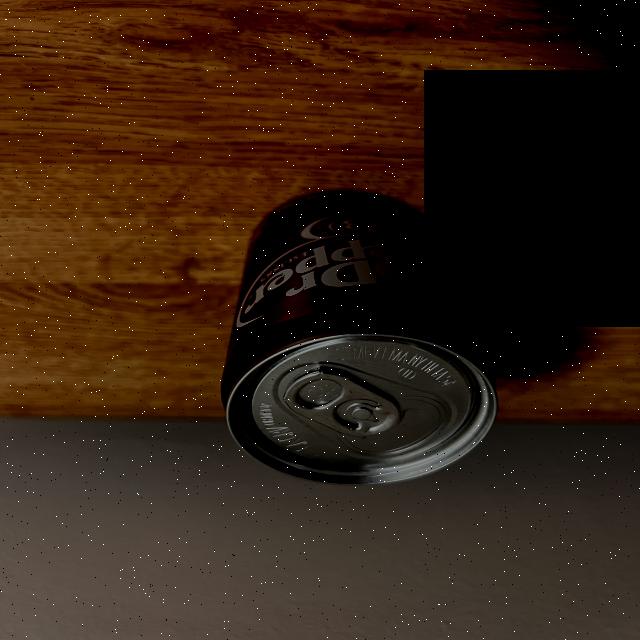
Label: cans